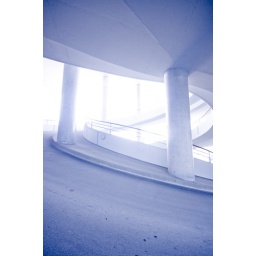
Abstract Architecture Photography in the parking lot of the neckermann office headquarters building here in frankfurt.